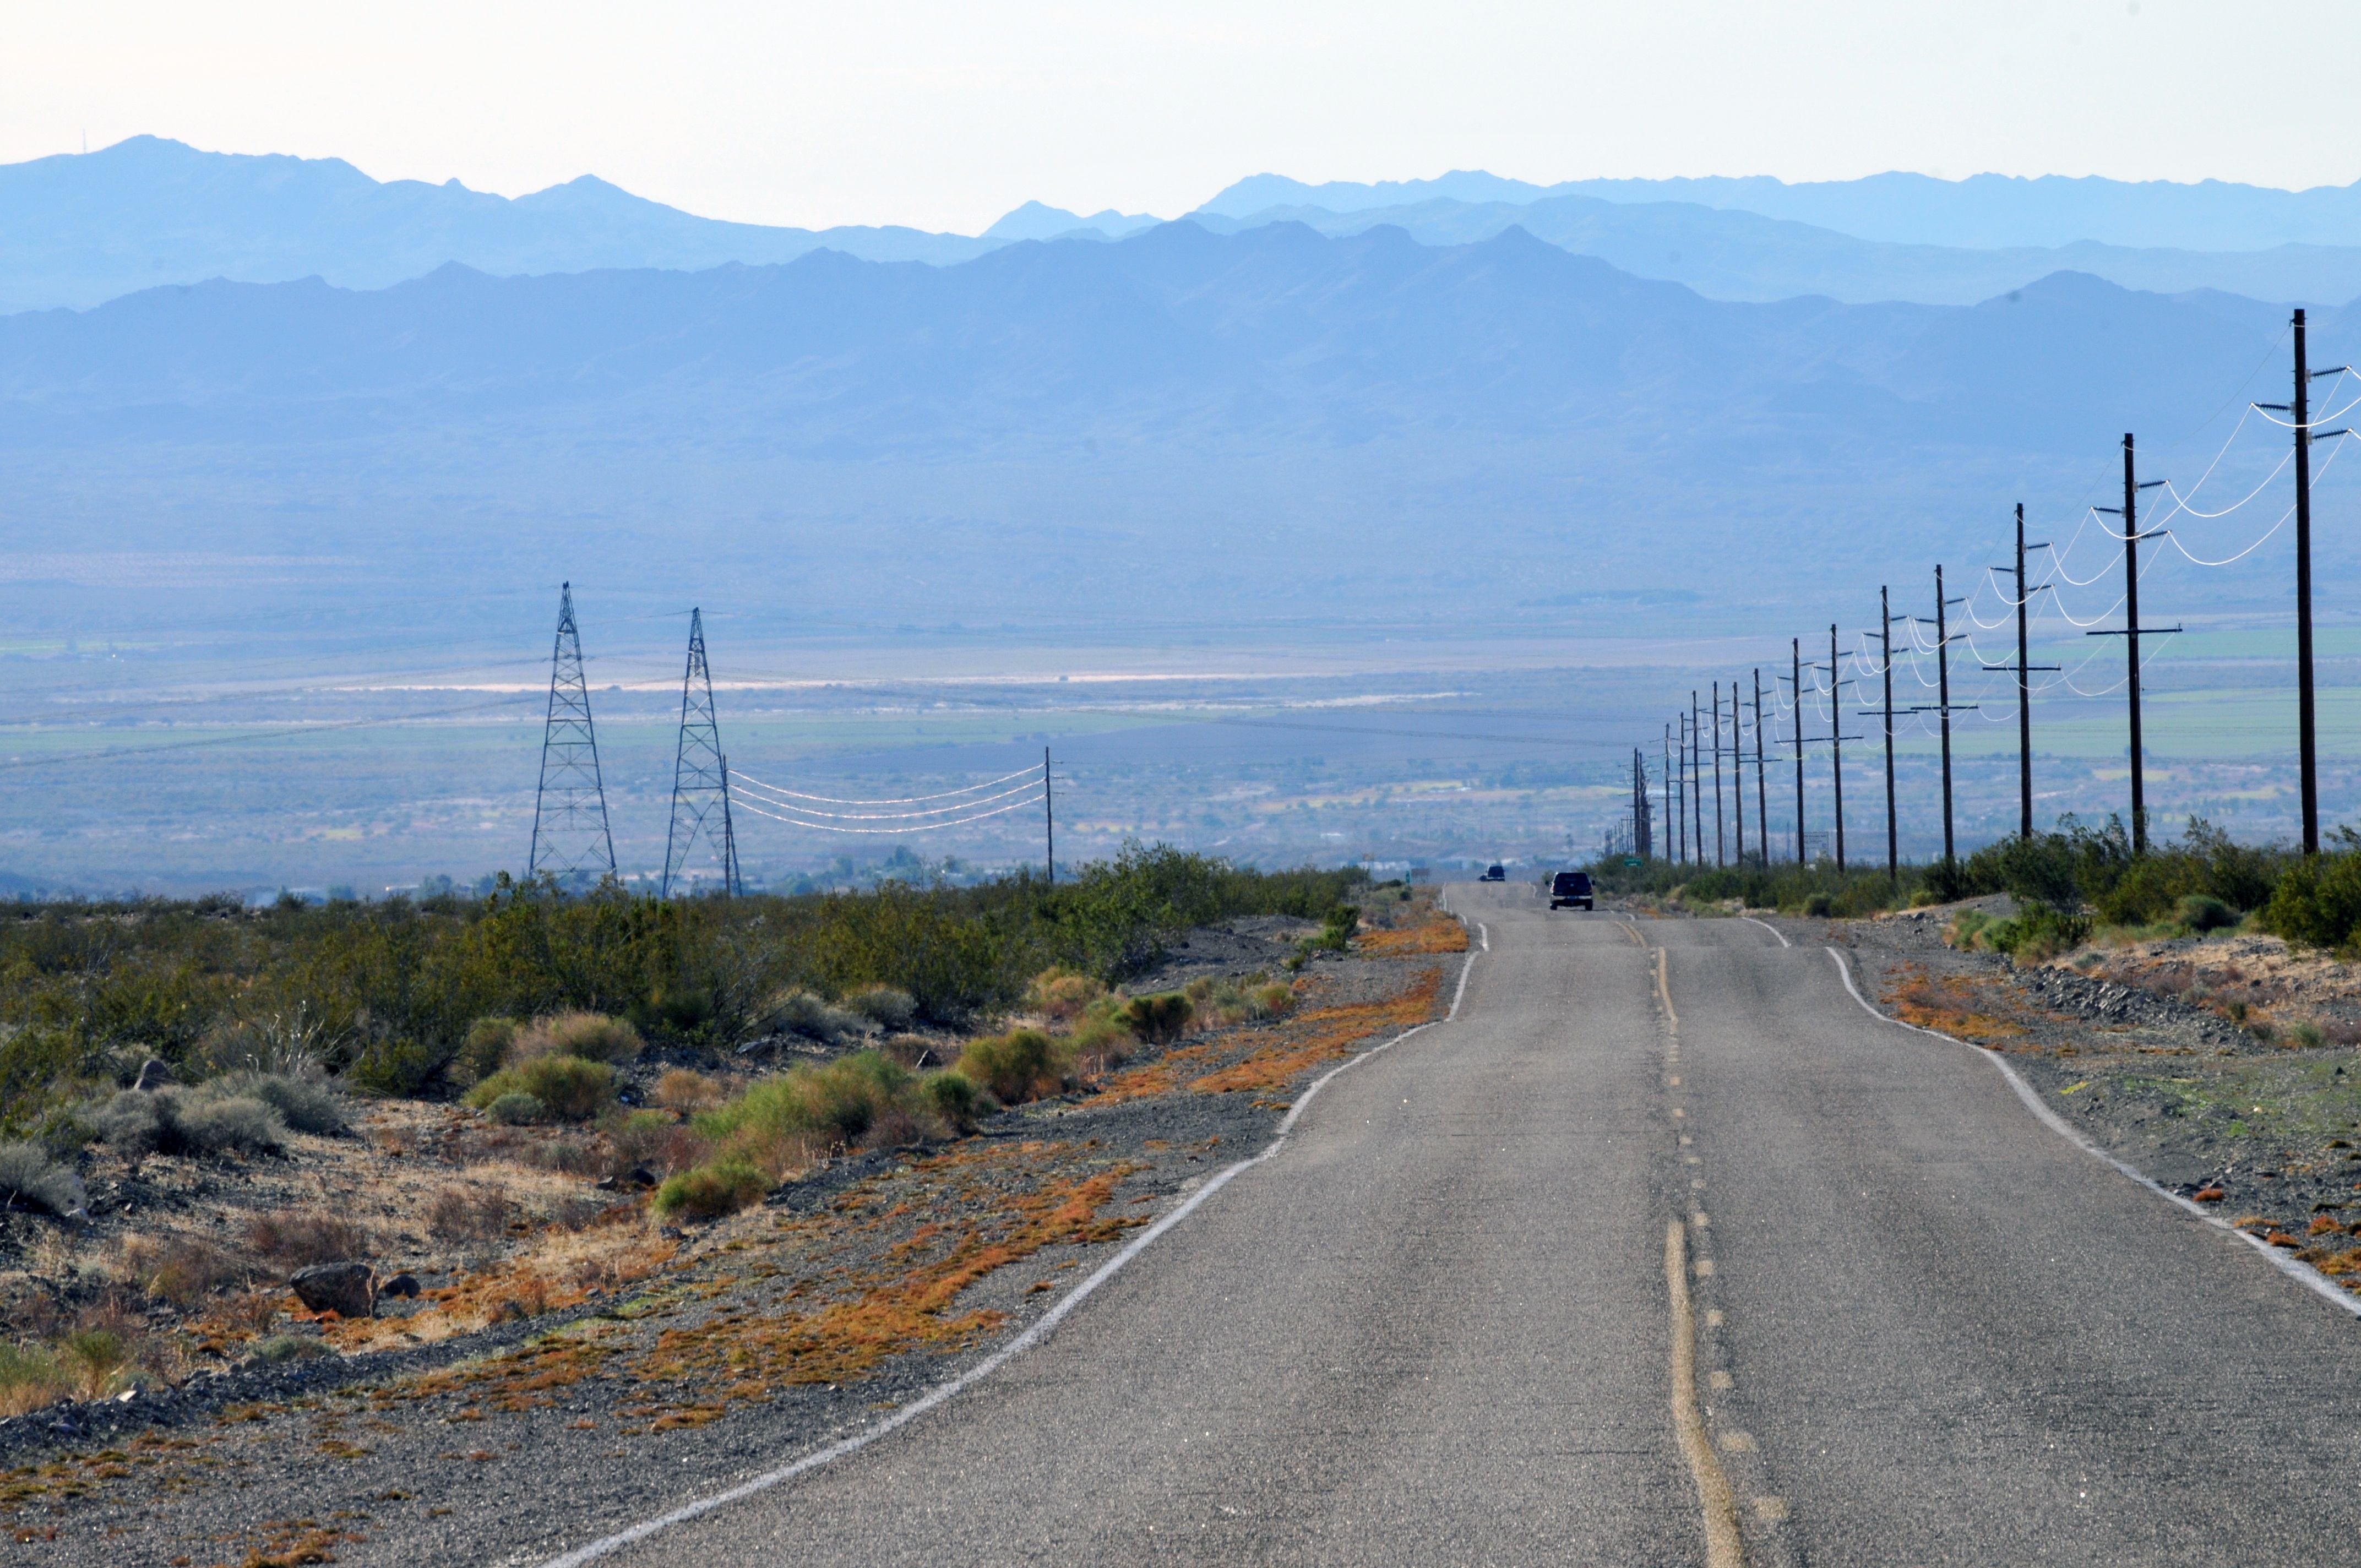
landscape, path, horizon, mountain, track, road, desert, adventure, highway, driving, asphalt, walkway, travel, transport, rural, scenic, journey, drive, usa, america, infinity, reservoir, freedom, trip, desert landscape, infrastructure, destination, mountainous landforms, nonbuilding structure, controlled access highway